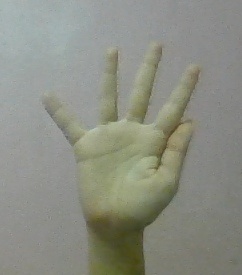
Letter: sheen